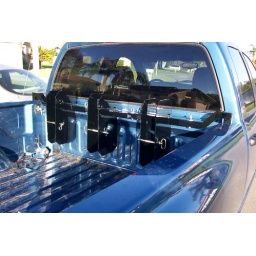
Another shot of the motorcycle mount in the truck bed.